Bay of Meldorf

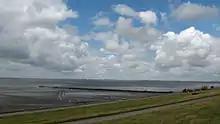
View over the northern part of Meldorf Bay from Speicherkoog Harbour looking towards Büsum

When the last dykes were built from April 1969 to March 1978, taking in an area of about 8.5 x 8 kilometres, Meldorf Bay was left with an (estimated) area of 30 km².